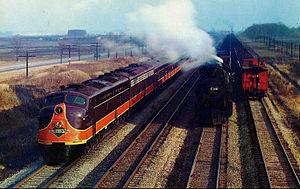
Le City of New Orleans est un train de voyageurs exploitait par Amtrak qui relie Chicago à La Nouvelle-Orléans. C'est le successeur du Panama limited qui fût exploité par la Illinois Central Railroad
L’Illinois Central Railroad, fondée en 1851, était une compagnie de chemin de fer du centre des États-Unis dont la ligne principale reliait Chicago à La Nouvelle-Orléans ainsi que Birmingham en Alabama. Une autre ligne reliait également Chicago à Sioux City dans l'Iowa, dès 1870. D'autres embranchements desservaient Sioux Falls dans le Dakota du Sud, dès 1877 et Omaha dans le Nebraska, dès 1899. Le 10 août 1972 l'Illinois Central Railroad fusionna avec la Gulf, Mobile and Ohio Railroad pour former l'Illinois Central Gulf Railroad et le 11 février 1998, elle fut rachetée par la Canadien National.